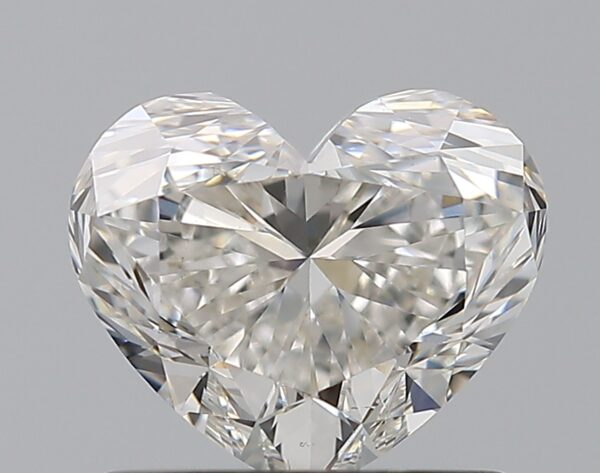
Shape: heart
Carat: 1.01
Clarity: VS2
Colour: H
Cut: VG
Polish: EX
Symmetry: VG
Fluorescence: N
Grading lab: GIA
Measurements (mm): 5.67 x 6.75 x 4.15